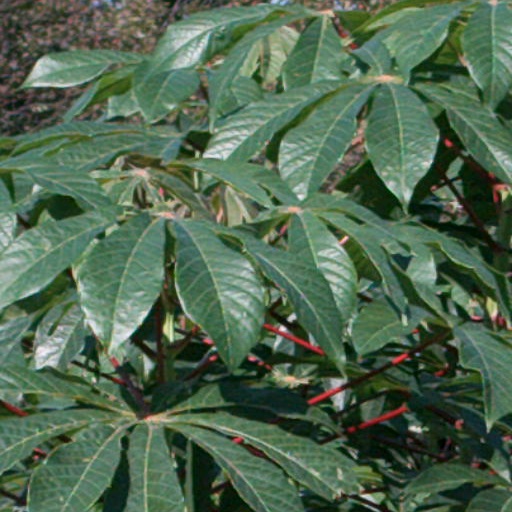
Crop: cassava